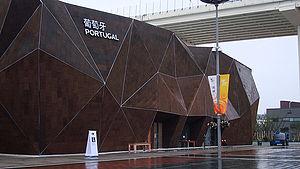
L'Expo 2010 est une Exposition universelle qui s'est tenue à Shanghai, en Chine, du 1ᵉʳ mai 2010 au 31 octobre 2010. La ville a été choisie le 3 décembre 2002 par le Bureau international des Expositions pour accueillir cette Exposition.